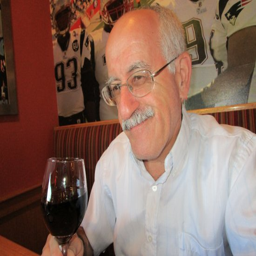
person enjoying a glass of wine .